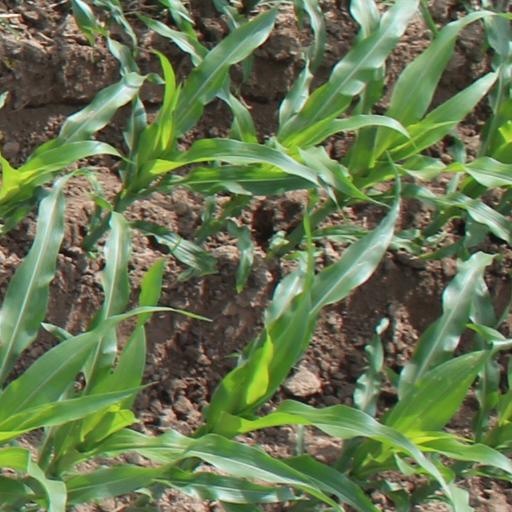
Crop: maize; corn